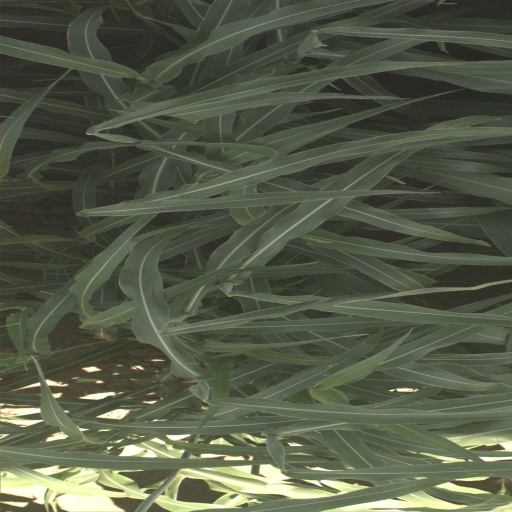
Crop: sorghum